Discovery at Dawn

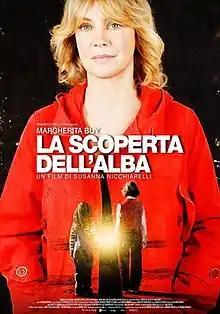
Film poster

Discovery at Dawn is a 2012 Italian drama film co-written and directed by Susanna Nicchiarelli. It is loosely based on the novel "La scoperta dell'alba" by Walter Veltroni.